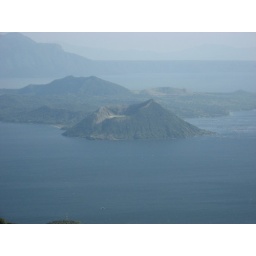
Volcano on a mountain in a lake on the top of the world!